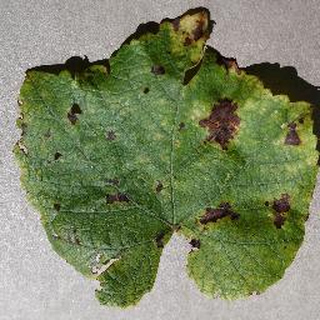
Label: grape_leaf_blight